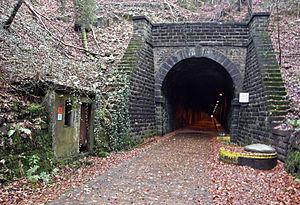
Hobscheid est une section et un village de la commune luxembourgeoise de Habscht située dans le canton de Capellen. La localité a donné son nom en luxembourgeois à sa commune, sans en être le chef-lieu.